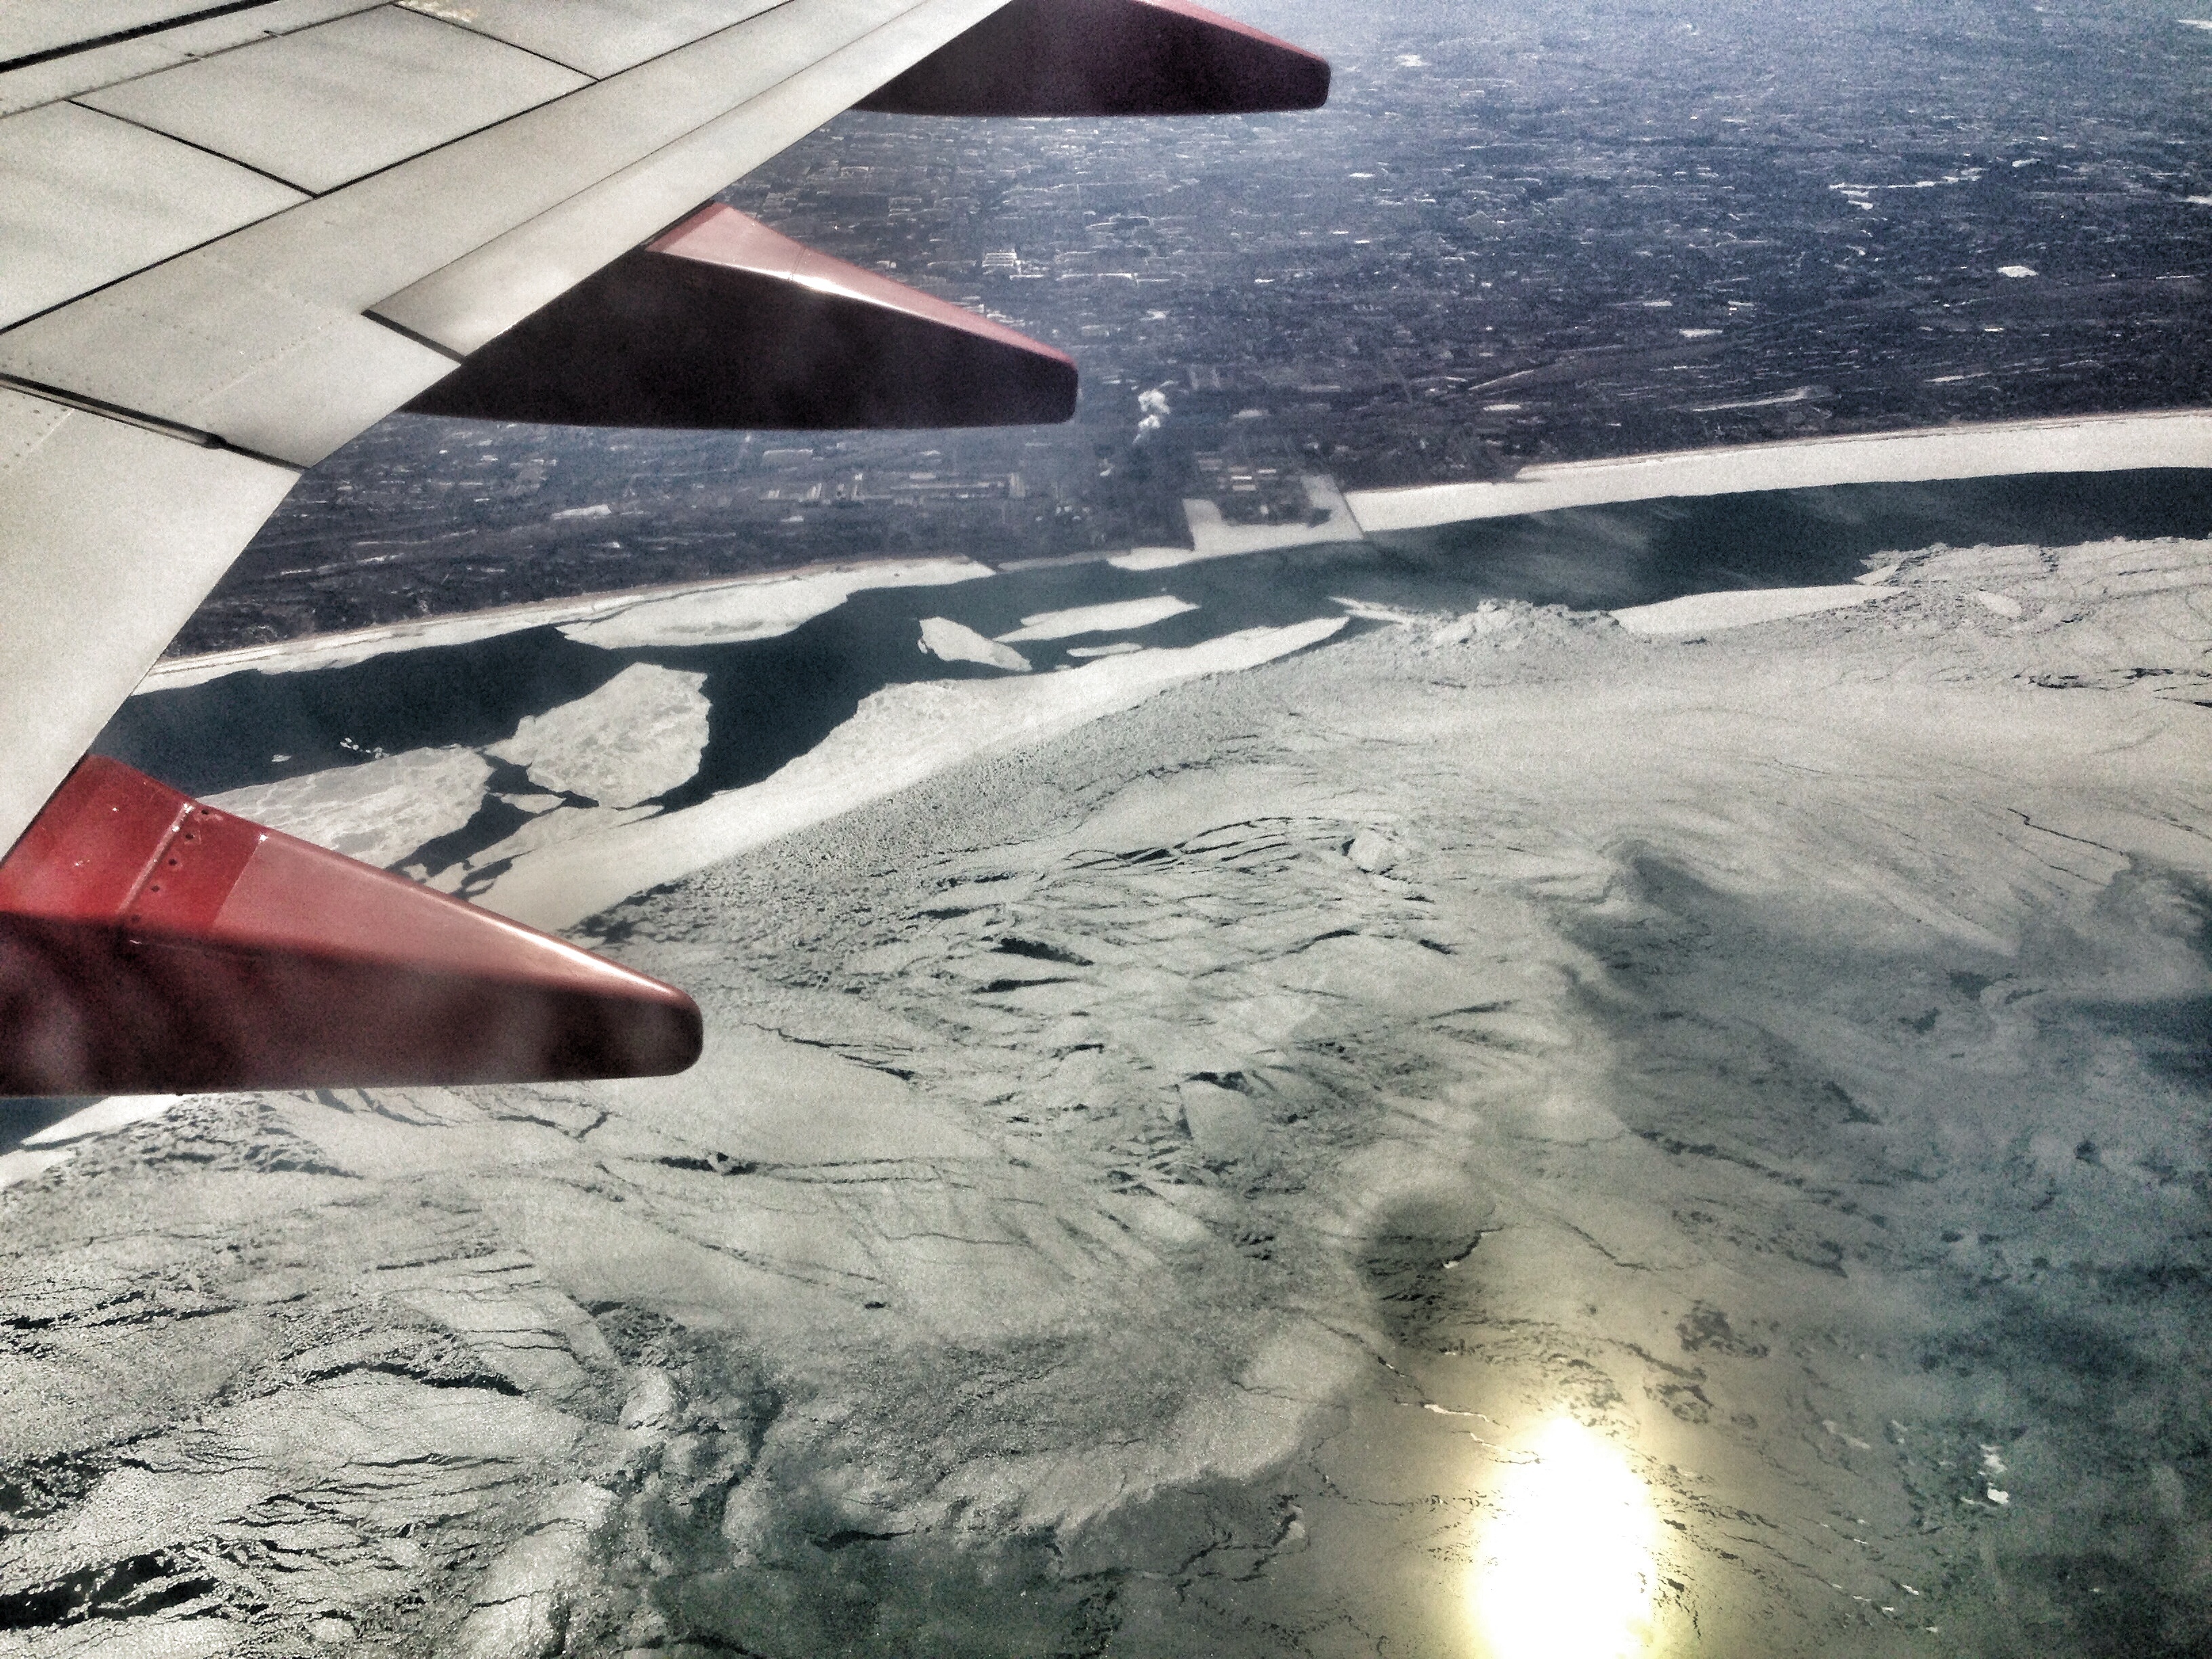
snow, wing, ice, reflection, vehicle, flight, cool image, aerial photography, atmosphere of earth